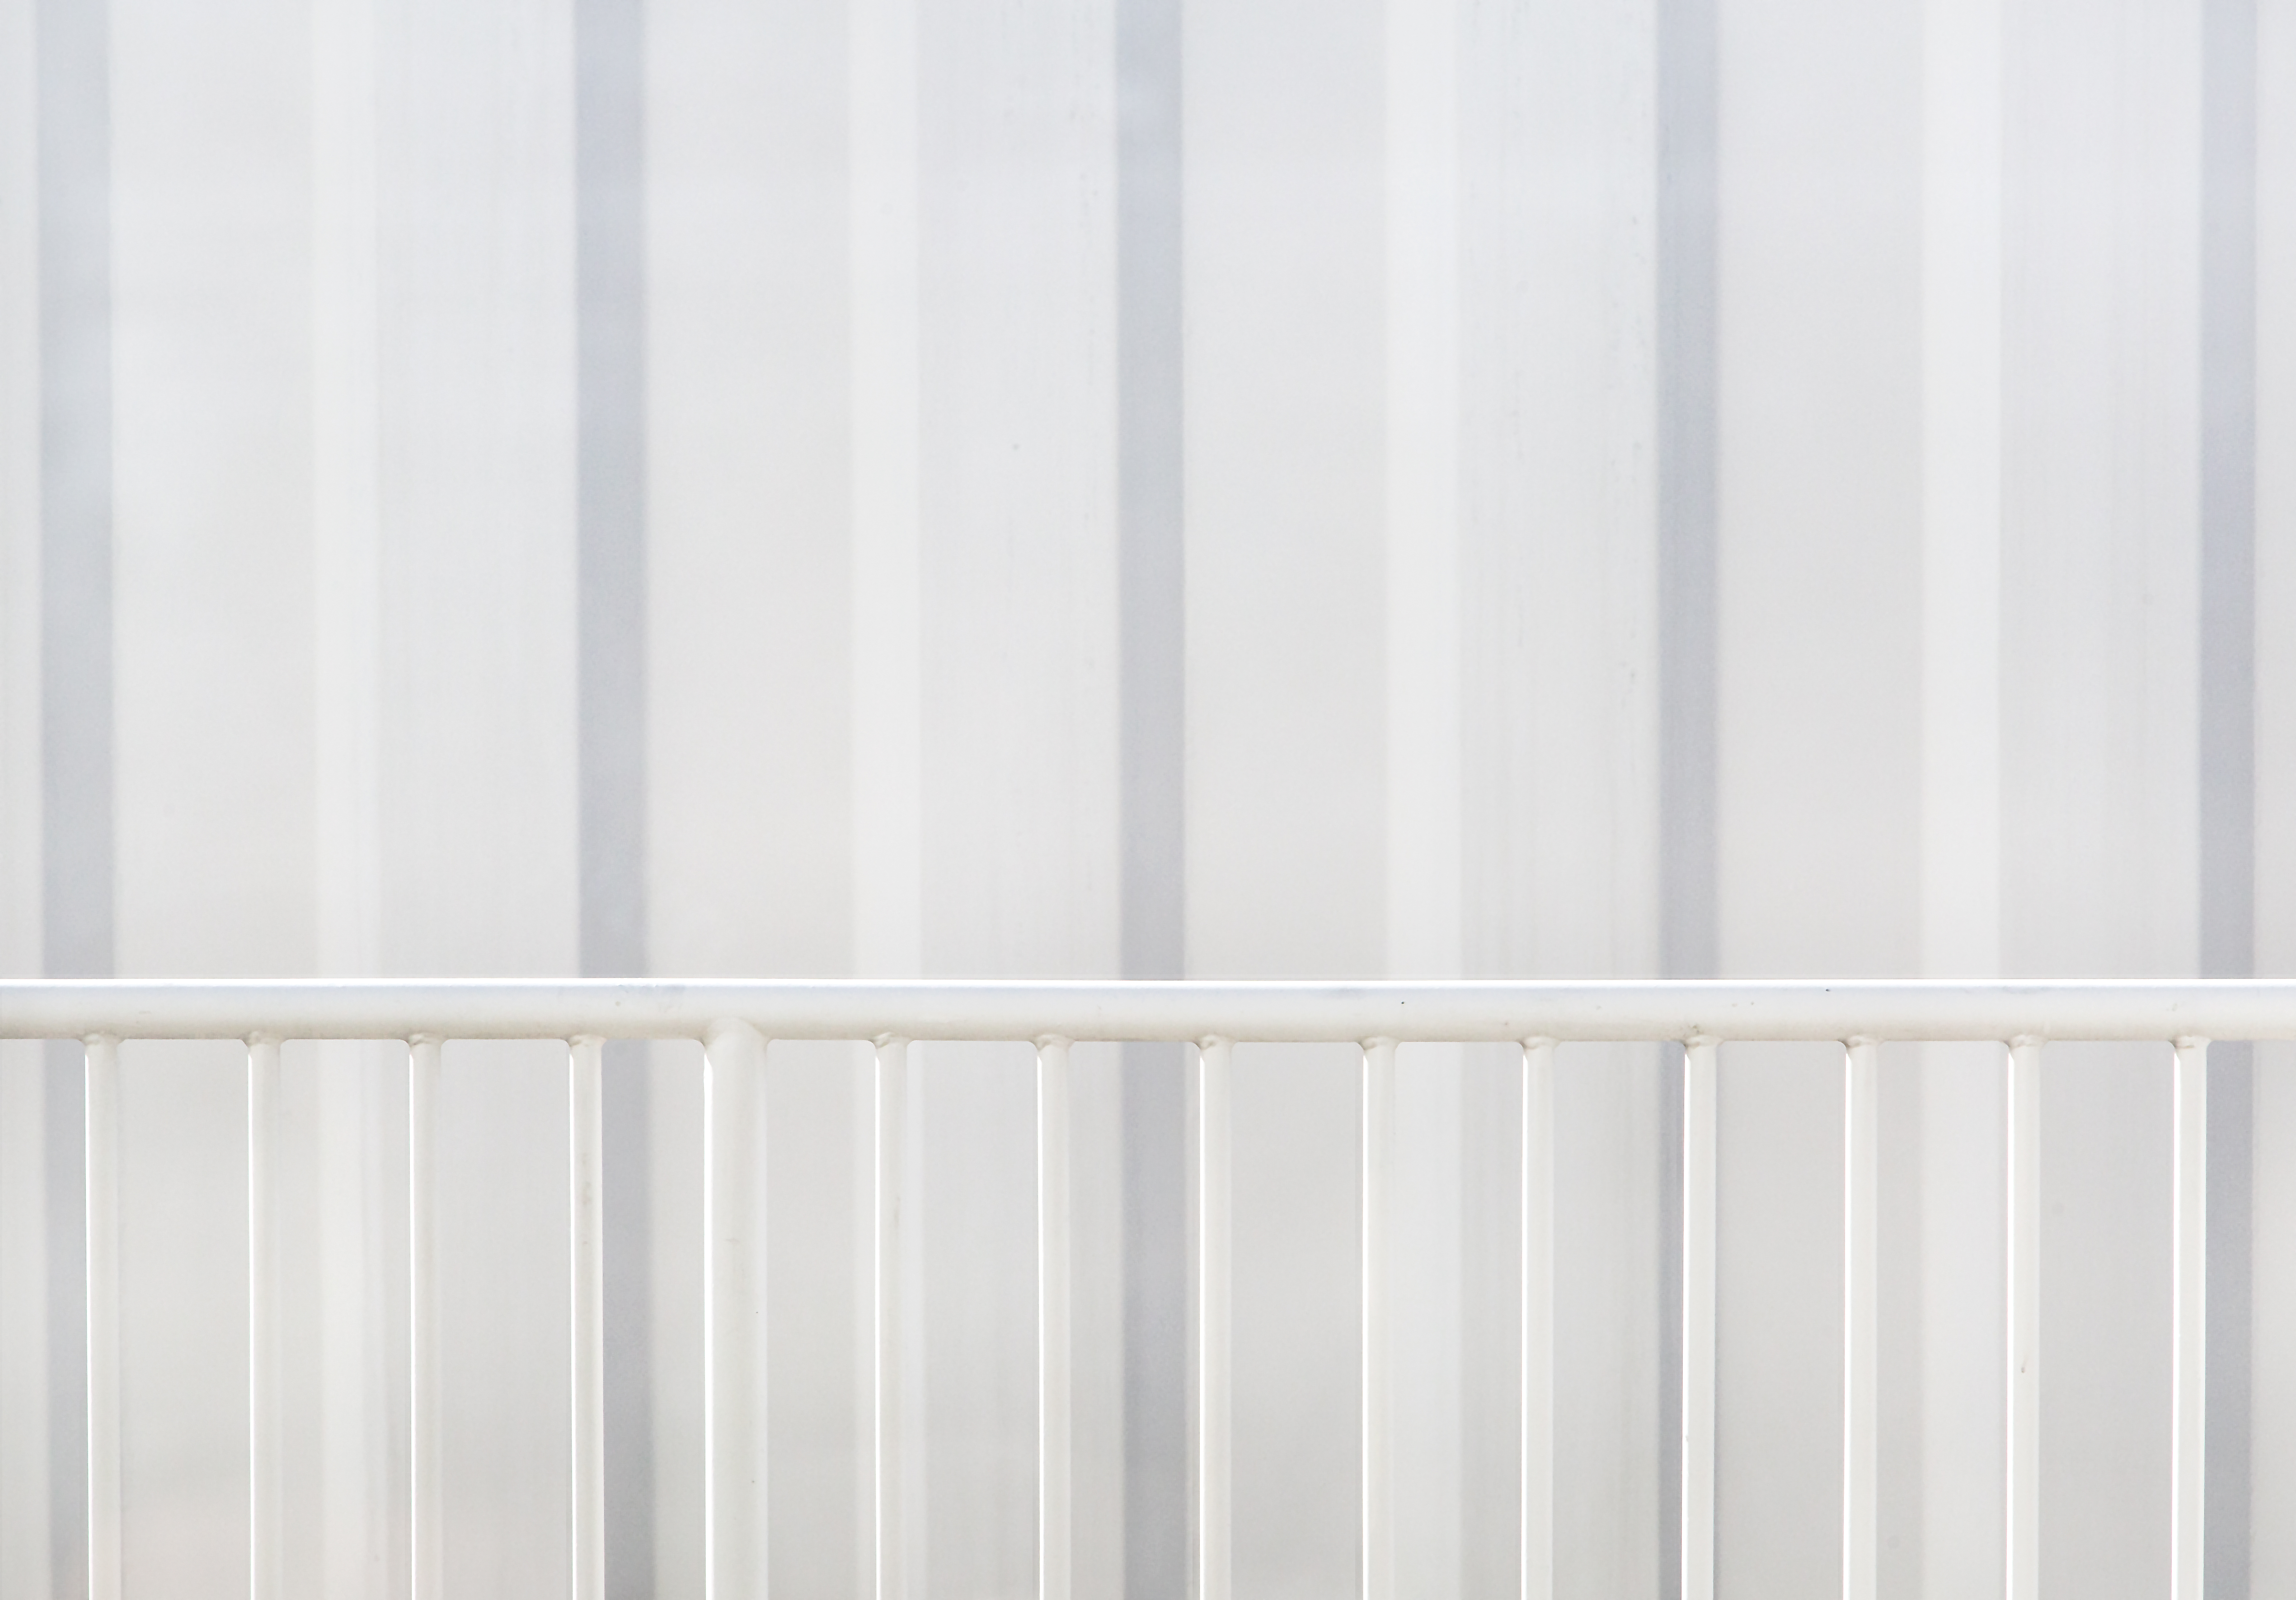
abstract, fence, white, floor, window, building, airport, line, geometry, curtain, door, interior design, textile, lines, stripes, window blind, vertical, parallel, molding, weeklythemewhite, siding, parallellines, flooring, window covering, window treatment